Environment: real
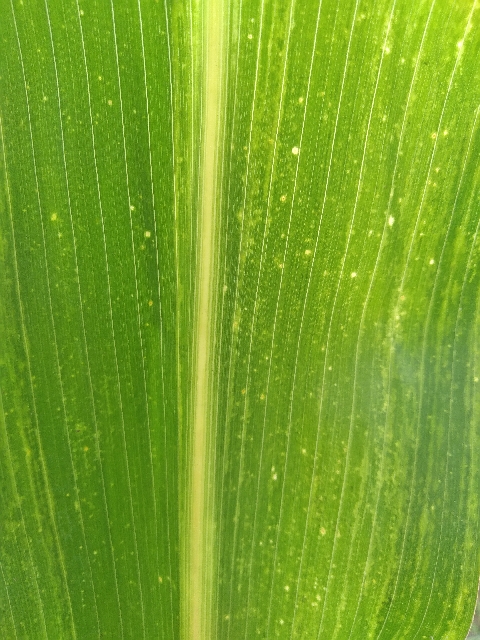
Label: lethal_necrosis